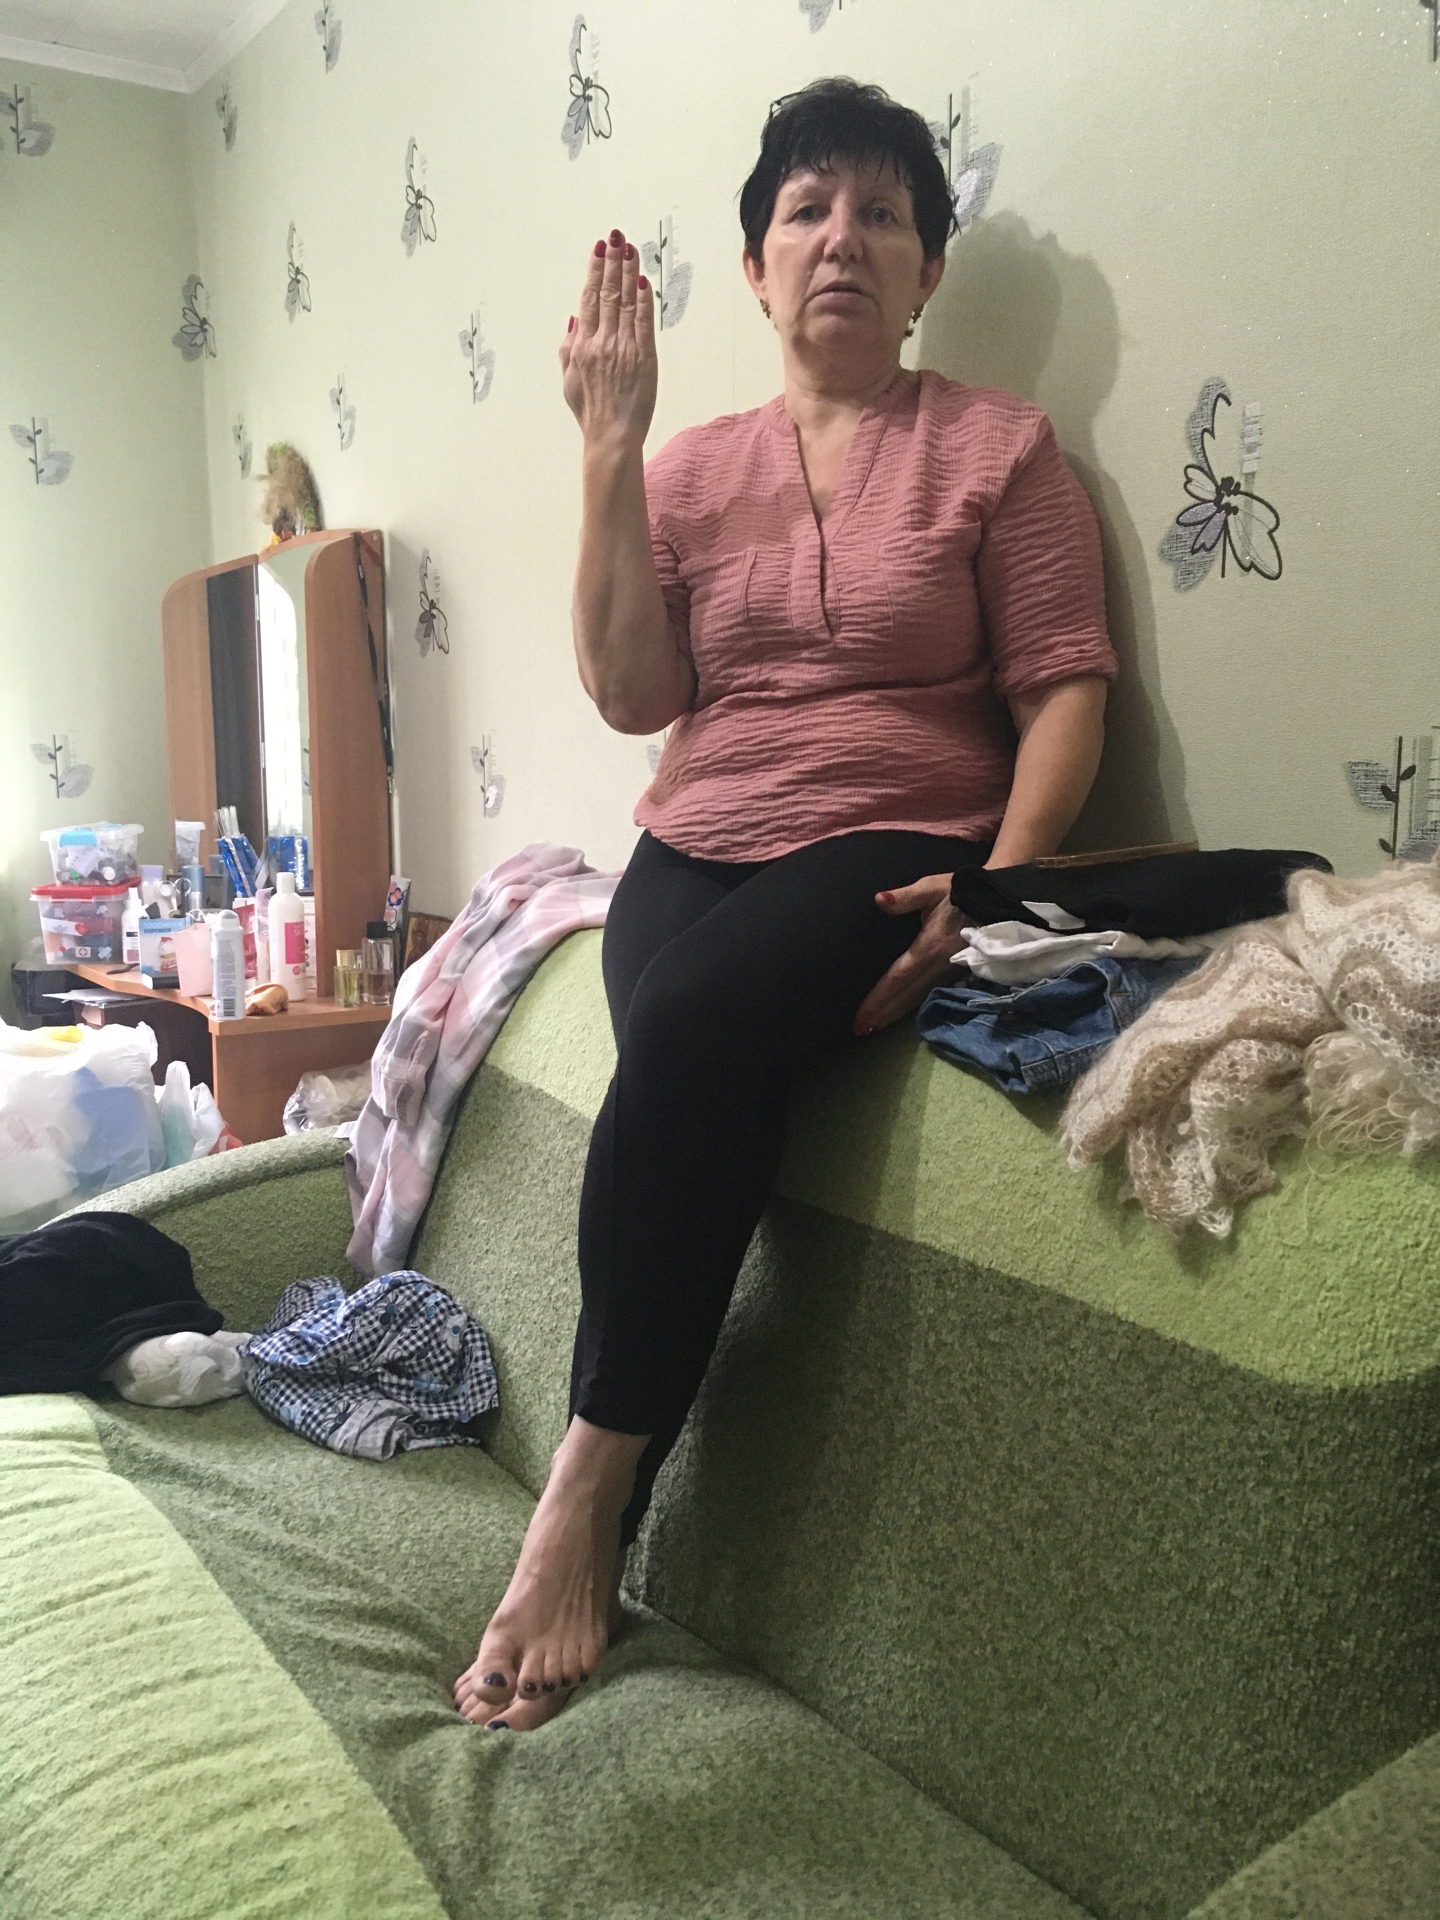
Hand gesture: stop_inverted